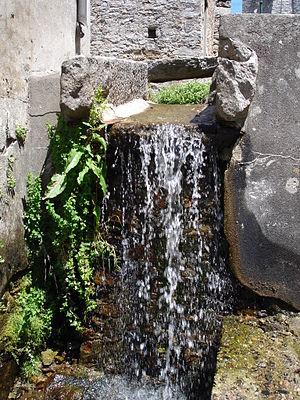
France, Aude, village de Saissac, béal d'alimentation en eau
Saissac est une commune française, située dans le département de l'Aude en région Occitanie.
La Vernassonne est une rivière du sud de la France, dans les départements de l'Aude et du Tarn, dans la région Occitanie, et un affluent gauche du Lampy, donc un sous-affluent de l'Aude par le Fresquel.